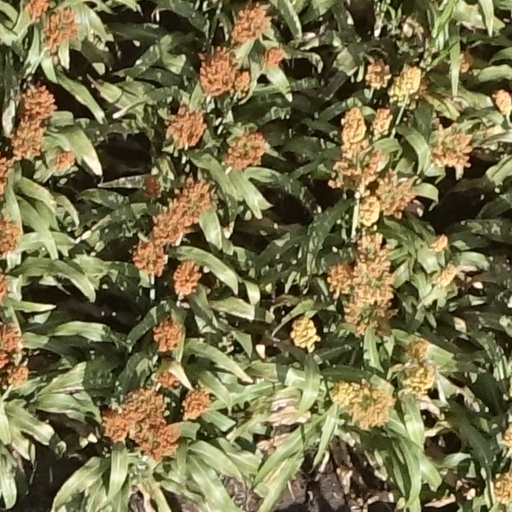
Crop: sorghum